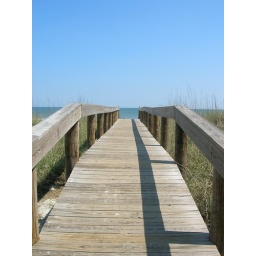
not a cloud in the sky :)